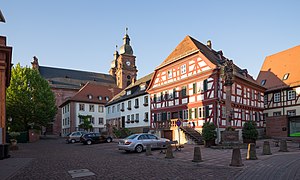
Amorbach
Amorbach er en by i Landkreis Miltenberg i Regierungsbezirk Unterfranken i den tyske delstat Bayern. Den ligger ved udkanten af den bayerske del af mittelgebirgeområdet Odenwald, og fejrede i 2003 sit 750-års jubilæum.